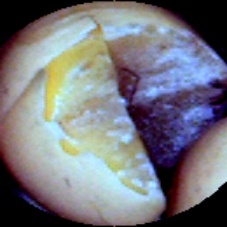
Label: Broken